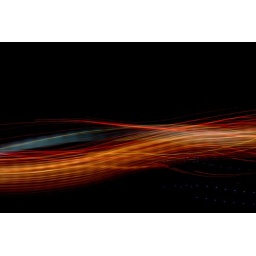
Taken out of a car window in India